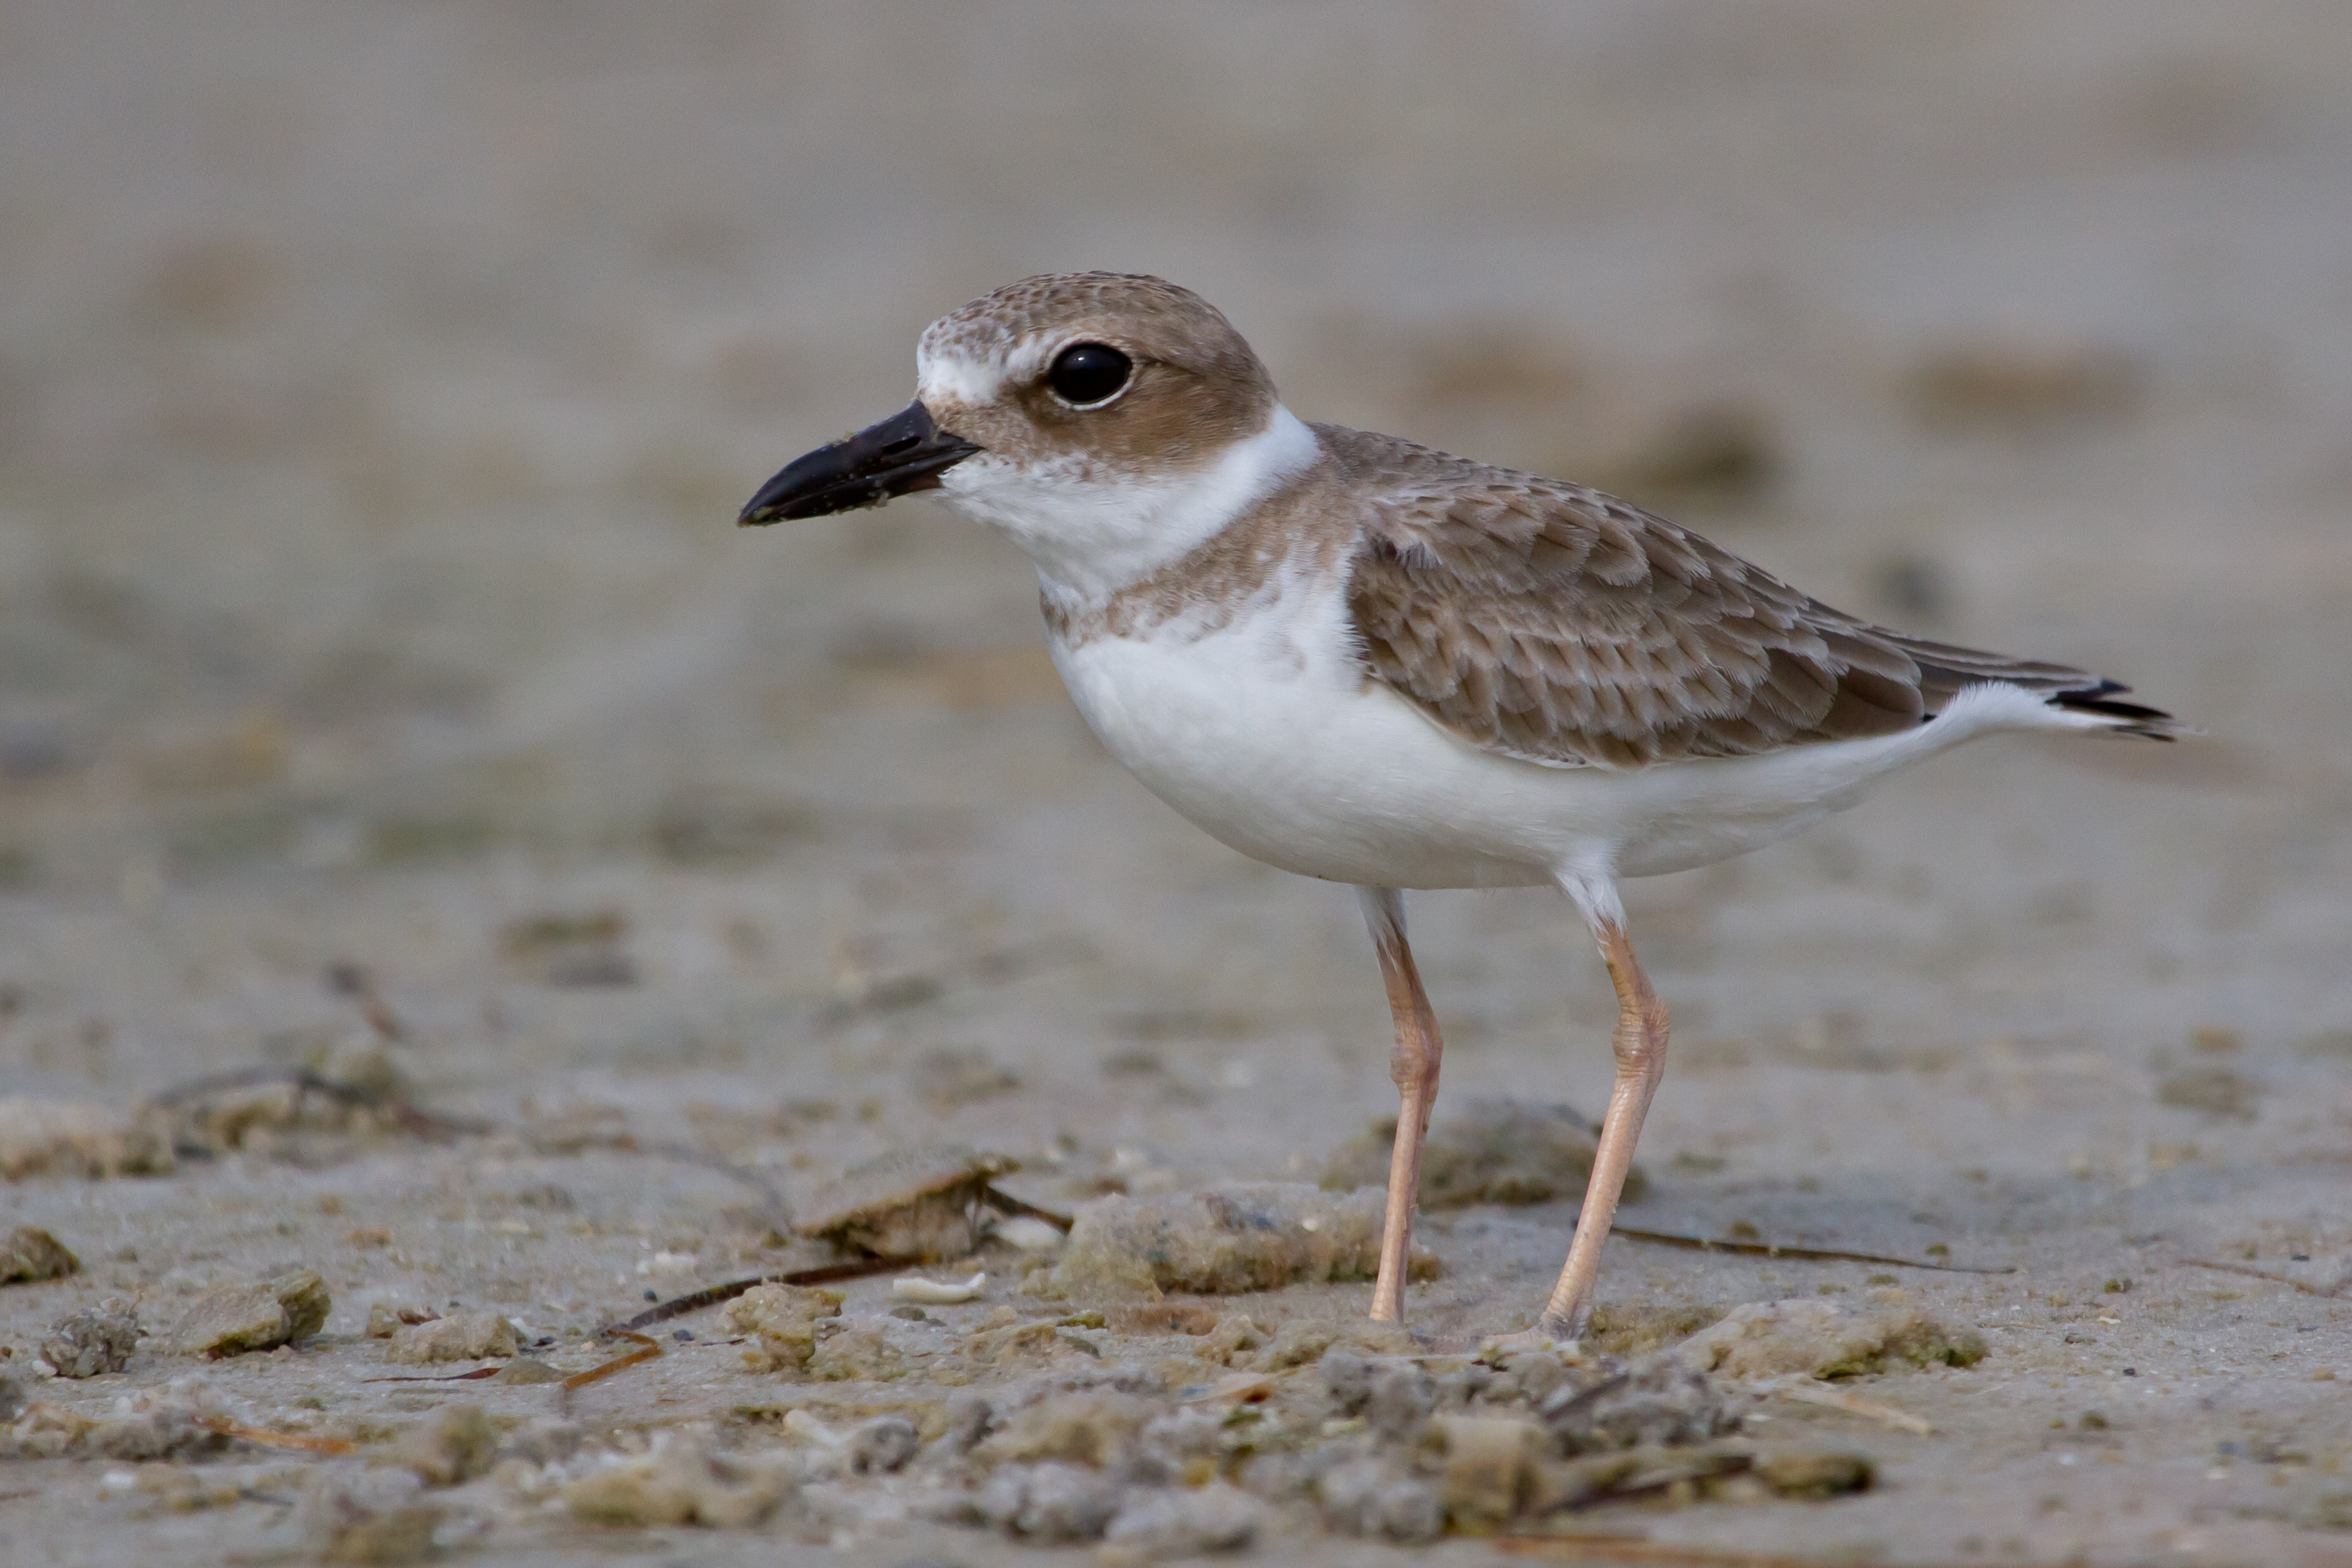
bird, explore, wildlife, beak, fauna, vertebrate, florida, shorebird, sandpiper, andymorffew, morffew, marcoisland, tigertailbeach, wilsonsplover, redshank, plover, wilsons, lark, charadriiformes, cinclidae, calidrid, red backed sandpiper, ruddy turnstone